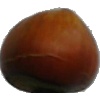
Label: Nut Forest 1